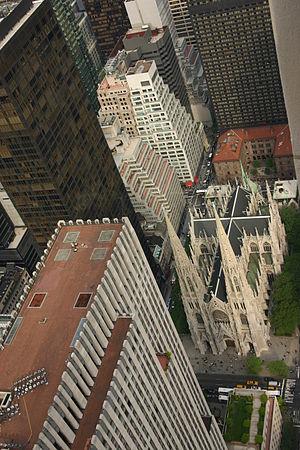
La cathédrale Saint-Patrick de New York, construite entre 1853 et 1878, est située dans le quartier de gratte-ciel de Midtown à New York, en plein cœur de l'arrondissement de Manhattan.